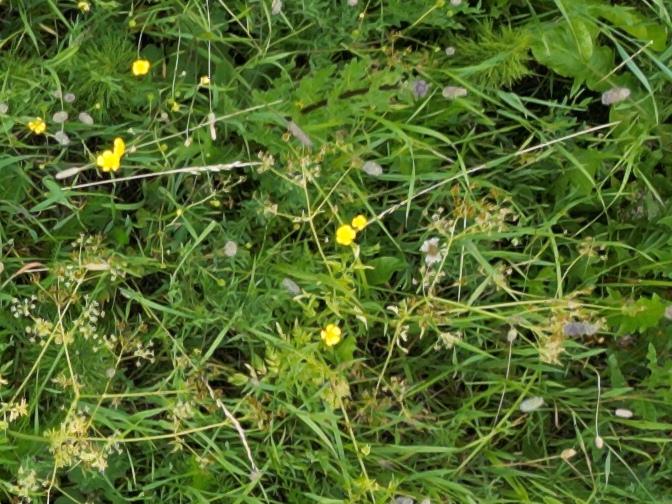
Flowers visible: yarrow flowers, yarrow flowers